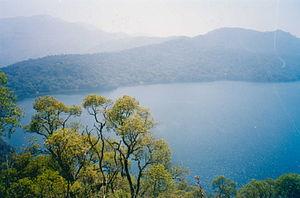
La région du Nord-Ouest, qui constitue une partie du territoire du Southern Cameroons, est l'une des dix régions du Cameroun et l'une des deux régions anglophones du pays. Son chef-lieu est Bamenda.
Le lac Oku est un lac naturel d'altitude au nord-ouest du Cameroun.
Le mont Oku est un sommet du Cameroun culminant à 3 010 m d'altitude, situé dans la région du Nord-Ouest. C'est un volcan de la Ligne du Cameroun.